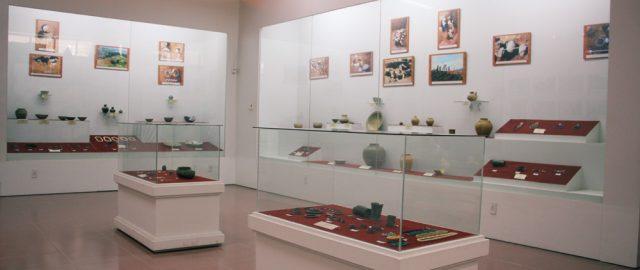
có những cái tủ kính chứa các hiện vật trong căn phòng